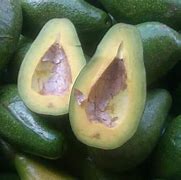
Label: Avocado